Ellis Island

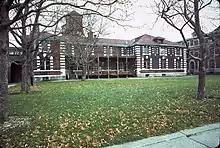
Undated photo of southern facade of kitchen and laundry

The first floor contained detention rooms, social service offices, and waiting rooms on its west wing, a use that remained relatively unchanged. The central space was initially a baggage room until 1907, but was subsequently subdivided and later re-combined into a single records room. The first floor's east wing also contained a railroad waiting room and medical offices, though much of the wing was later converted to record rooms. A railroad ticket office annex was added to the north side of the first floor in 1905–1906. The south elevation of the first floor contains the current immigration museum's main entrance, approached by a slightly sloped passageway covered by a glass canopy. Though the canopy was added in the 1980s, it evokes the design of an earlier glass canopy on the site that existed from 1902 to 1932.